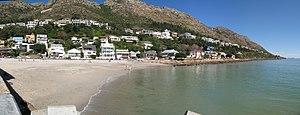
Gordons Bay est une ville portuaire d'Afrique du Sud située dans la province du Cap-Occidental. Elle est rattachée à la métropole du Cap.